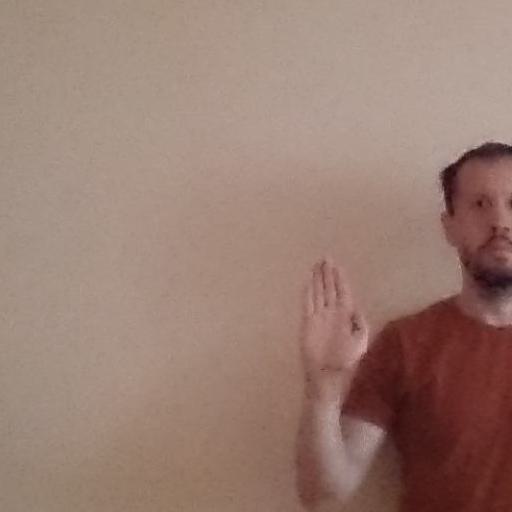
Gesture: stop